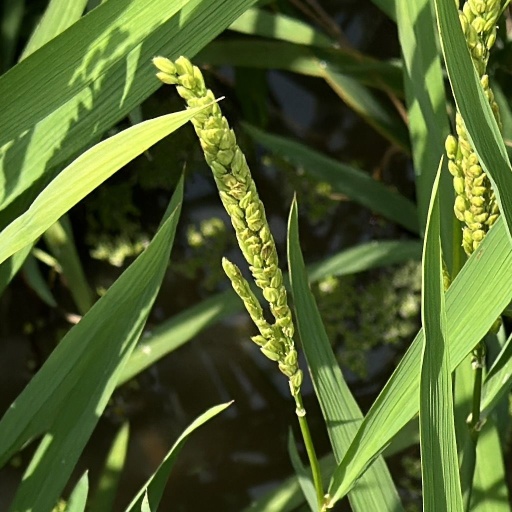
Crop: rice